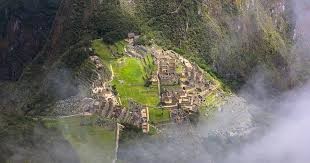
Landmark: Machu Picchu